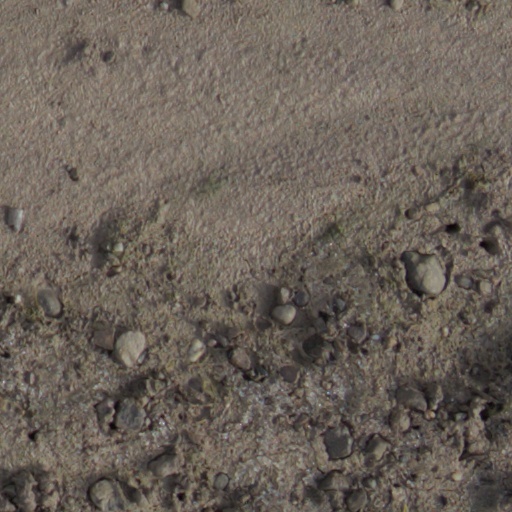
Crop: wheat